Quainton Road railway station

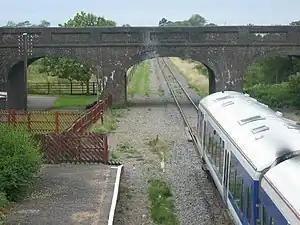
Brick bridge over the railway line immediately next to a railway platform

Quainton Road had seen little change since its construction by the A&B in 1868, and in 1890 was described by "The Times" as "one of the most primitive-looking stations in the British Isles". While the line to Brill was being upgraded, the MR were rebuilding and re-siting Quainton Road as part of its improvement programme, freeing space for a direct link between the former A&B and the O&AT to be built. The new station was re-sited to the southeast of the road, on the same side as the turntable connection with the Tramway. The new station had two platforms on the former A&B line and a third platform for Brill trains. In 1896, the level crossings around the station were replaced by a road bridge over the railway. A curve between the former A&B and the Tramway opened on 1 January 1897, allowing through running without the need to turn the engine and carriages individually on the turntable for the first time. The MR made a concerted effort to generate passenger traffic on the line. From 1910 to 1914, Pullman cars operated between Aldgate and Verney Junction, calling at Quainton Road, and a luxurious hotel was built in the new village of Verney Junction.